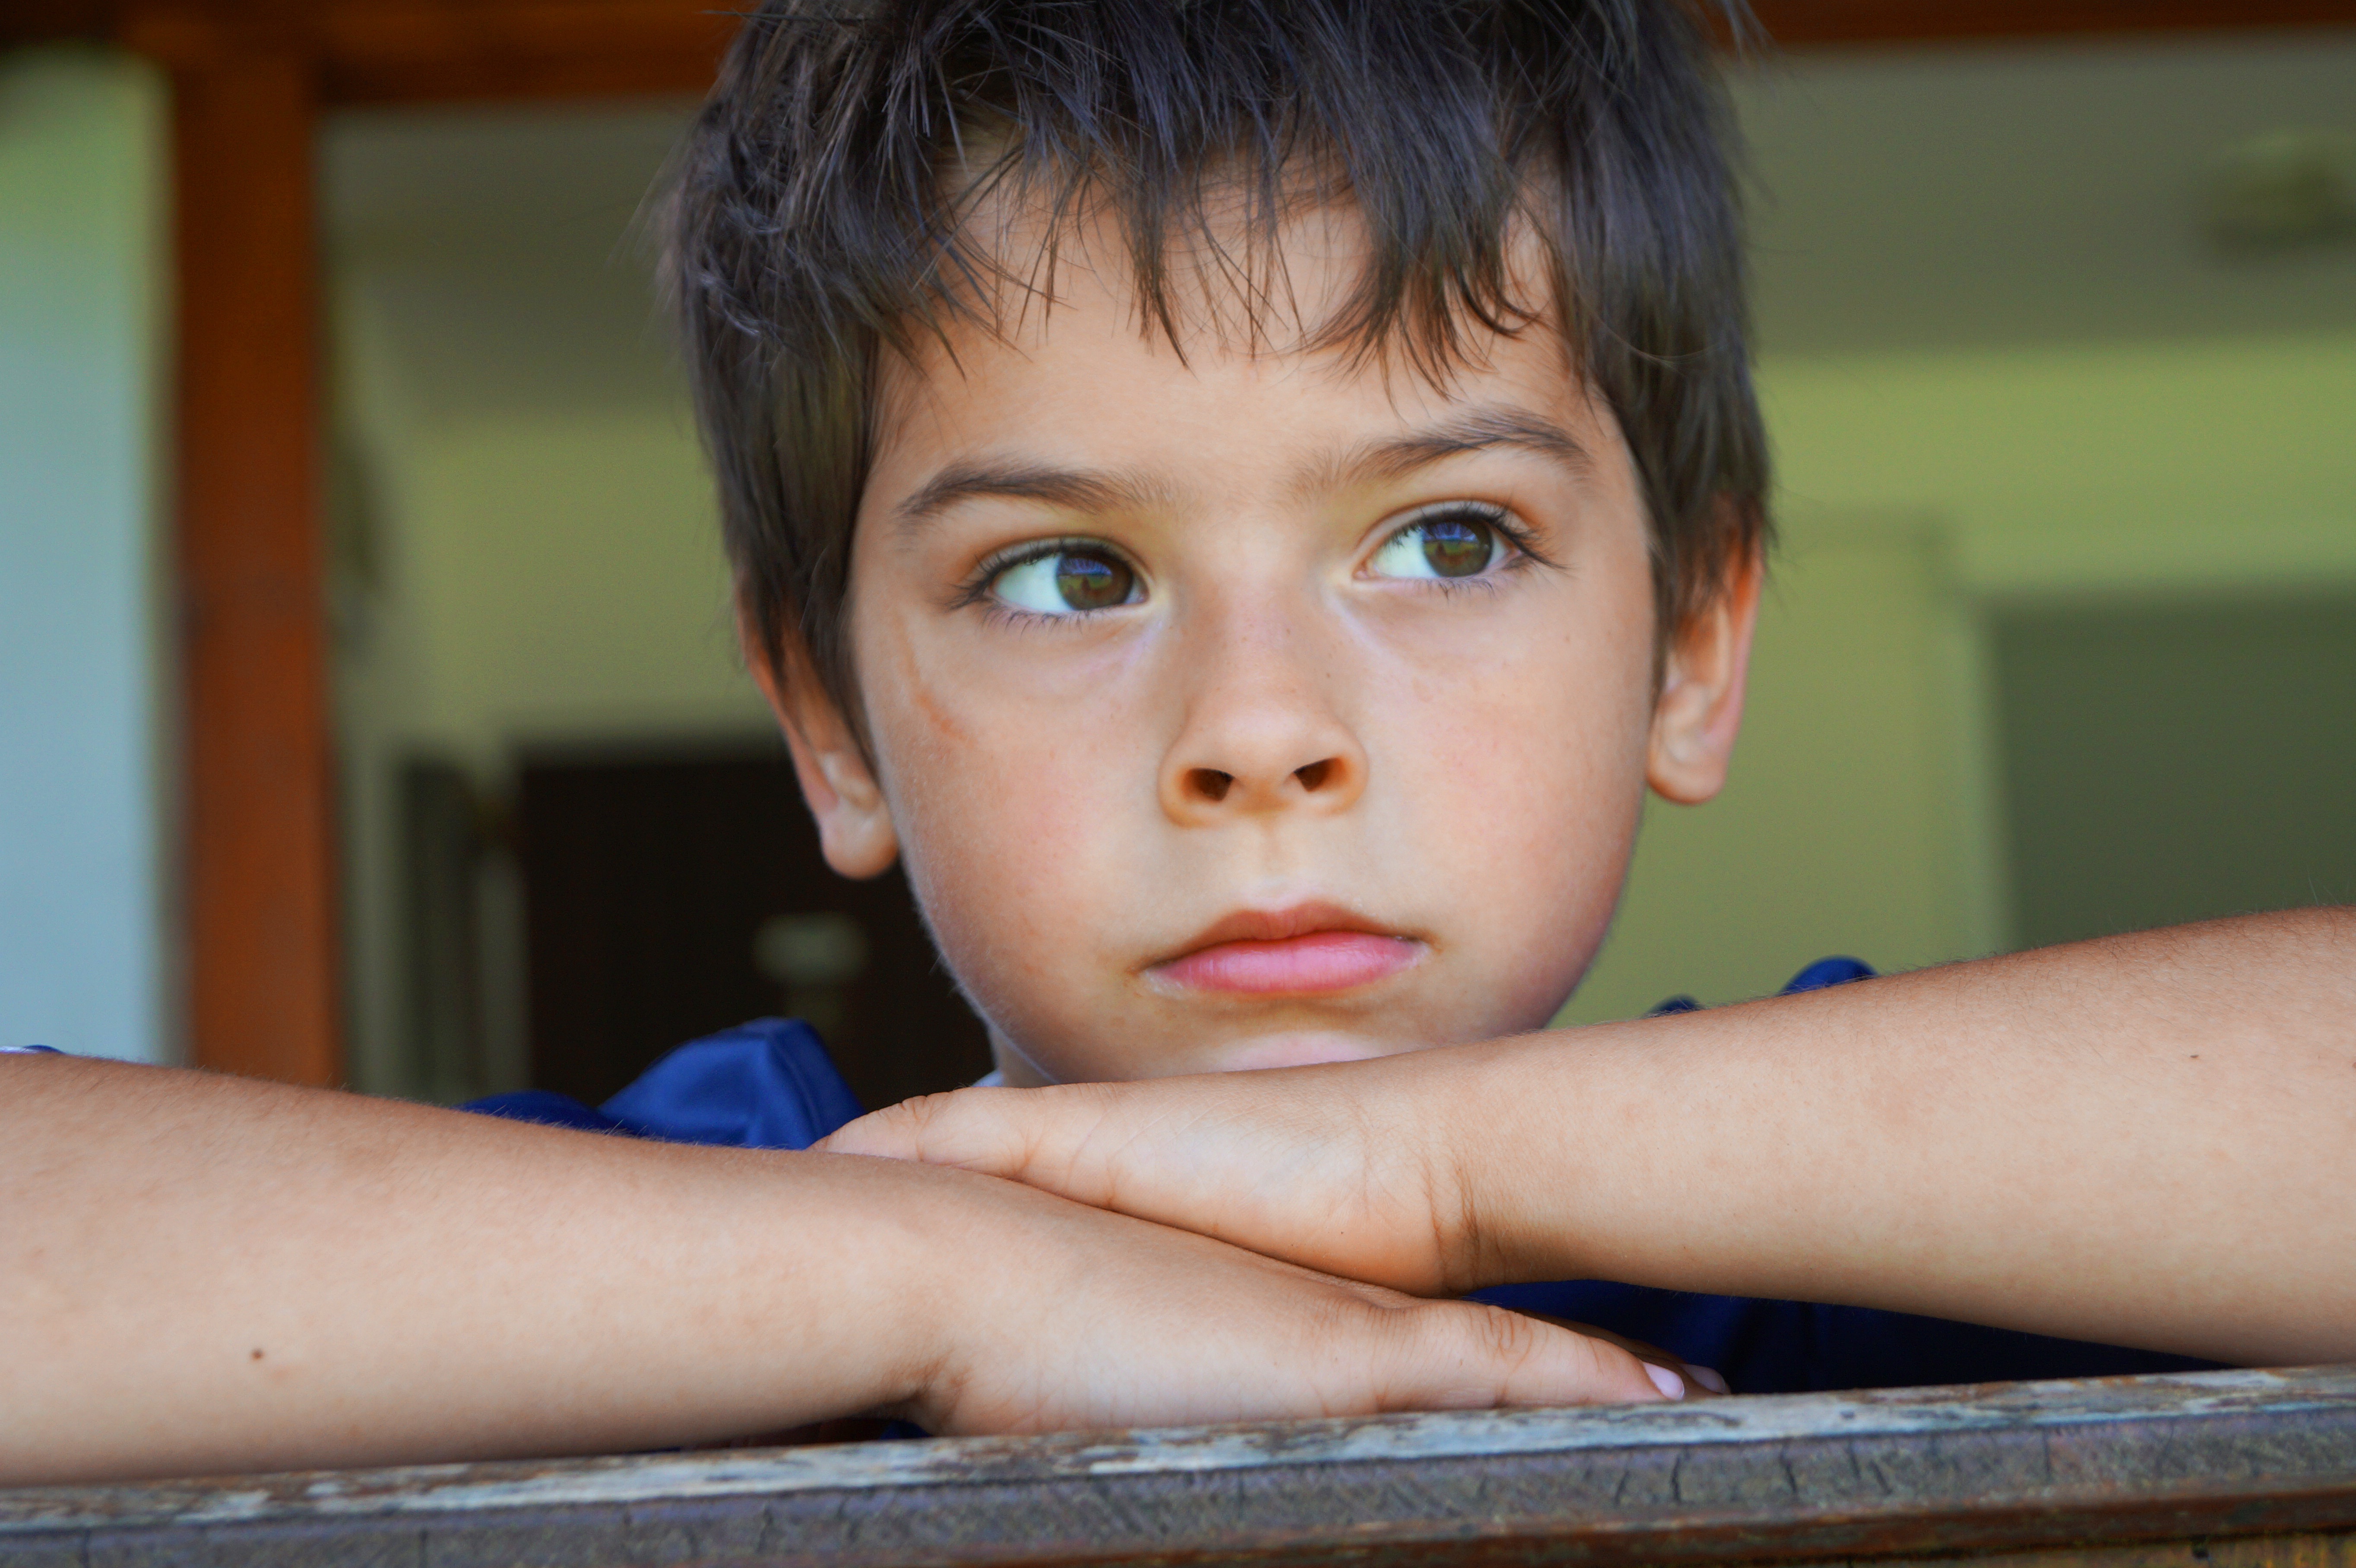
person, girl, play, boy, male, portrait, child, facial expression, smile, close up, face, one, faith, infant, toddler, eye, head, skin, hope, beauty, feelings, the son of, grief disappointment